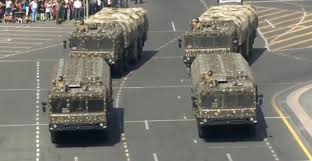
Label: Air Defense